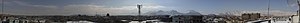
Kabul / Galleri
:Image:Kabul panorama.jpg